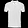
Label: T - shirt / top